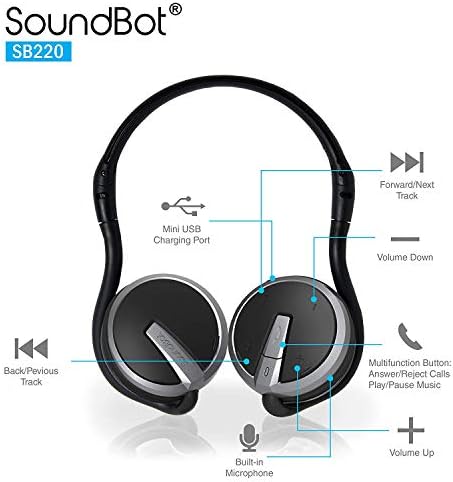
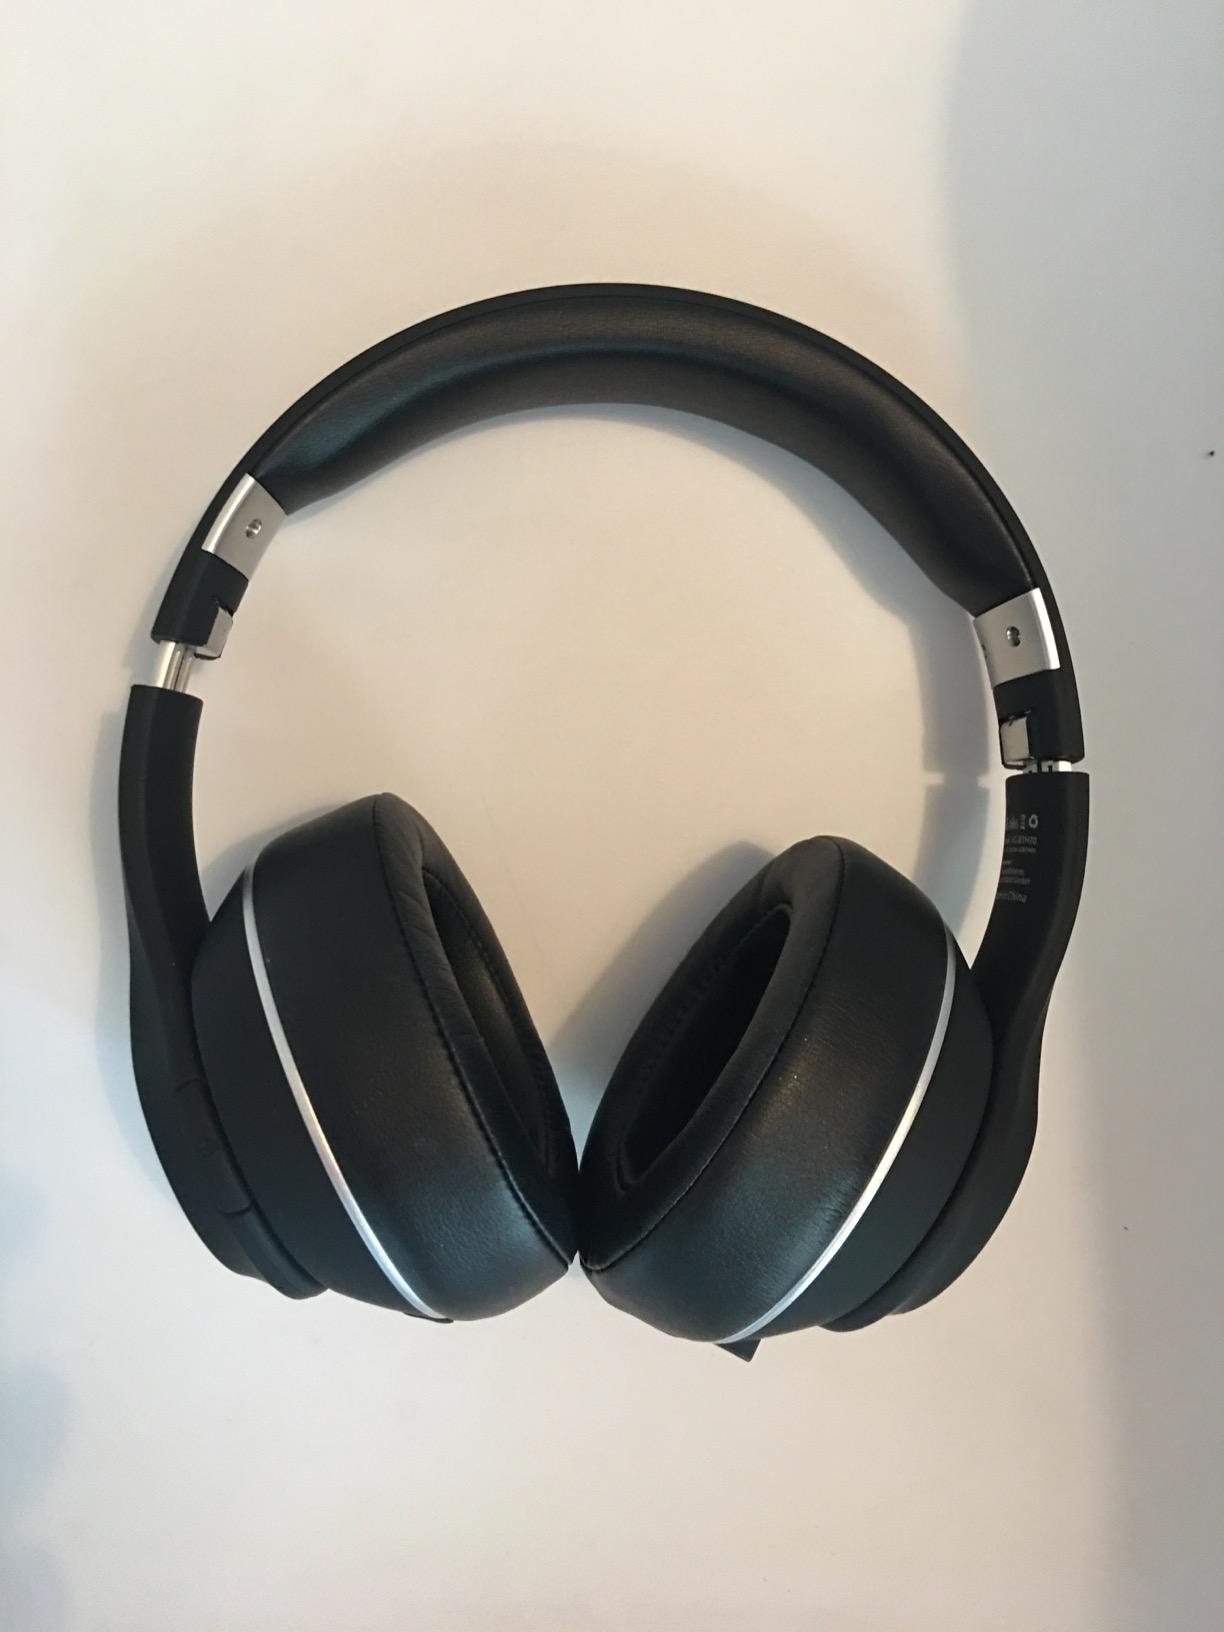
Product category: headphones
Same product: no